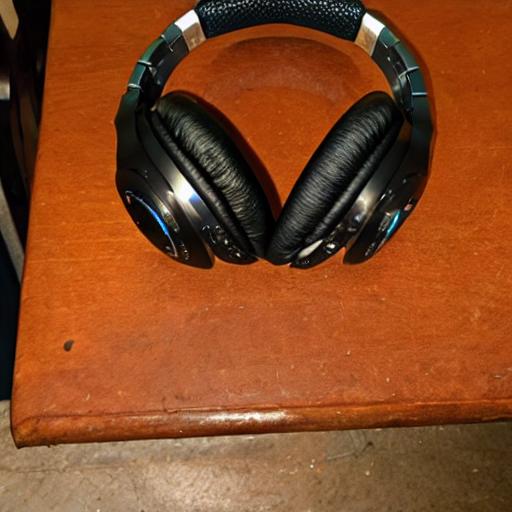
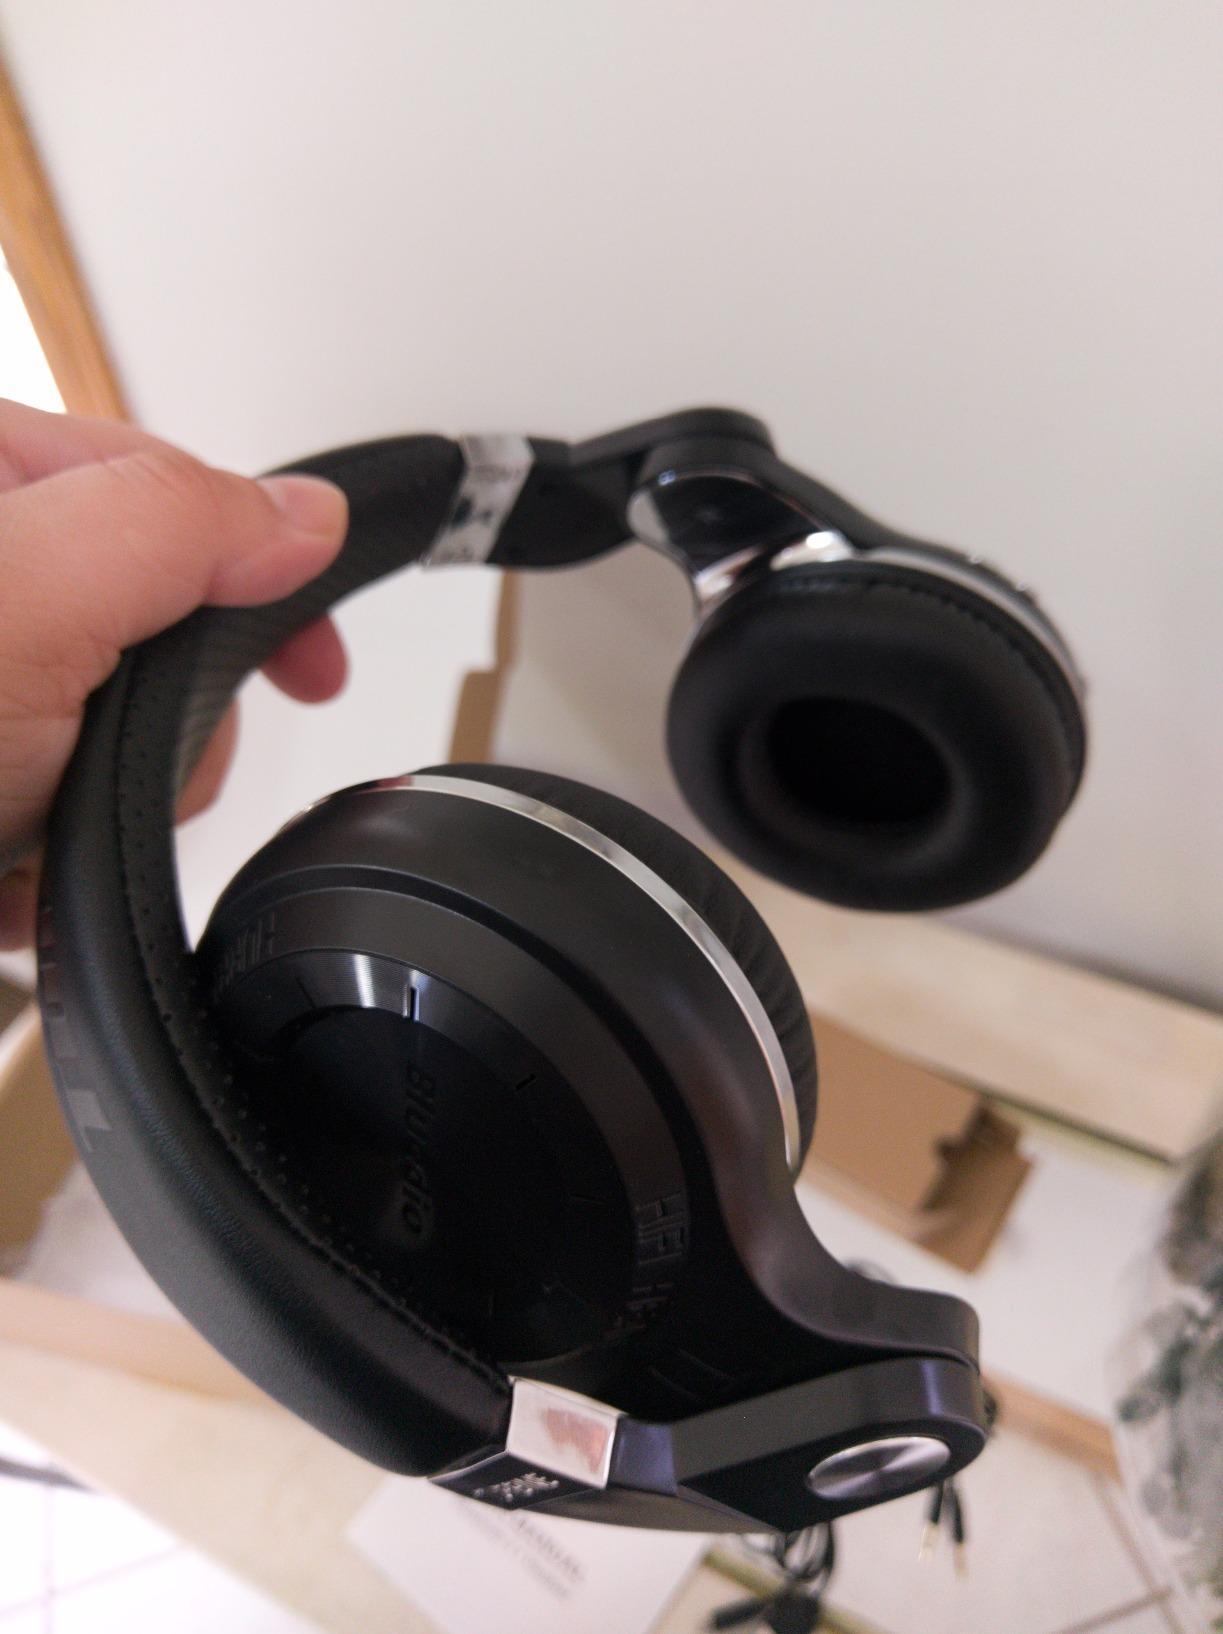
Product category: headphones
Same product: no